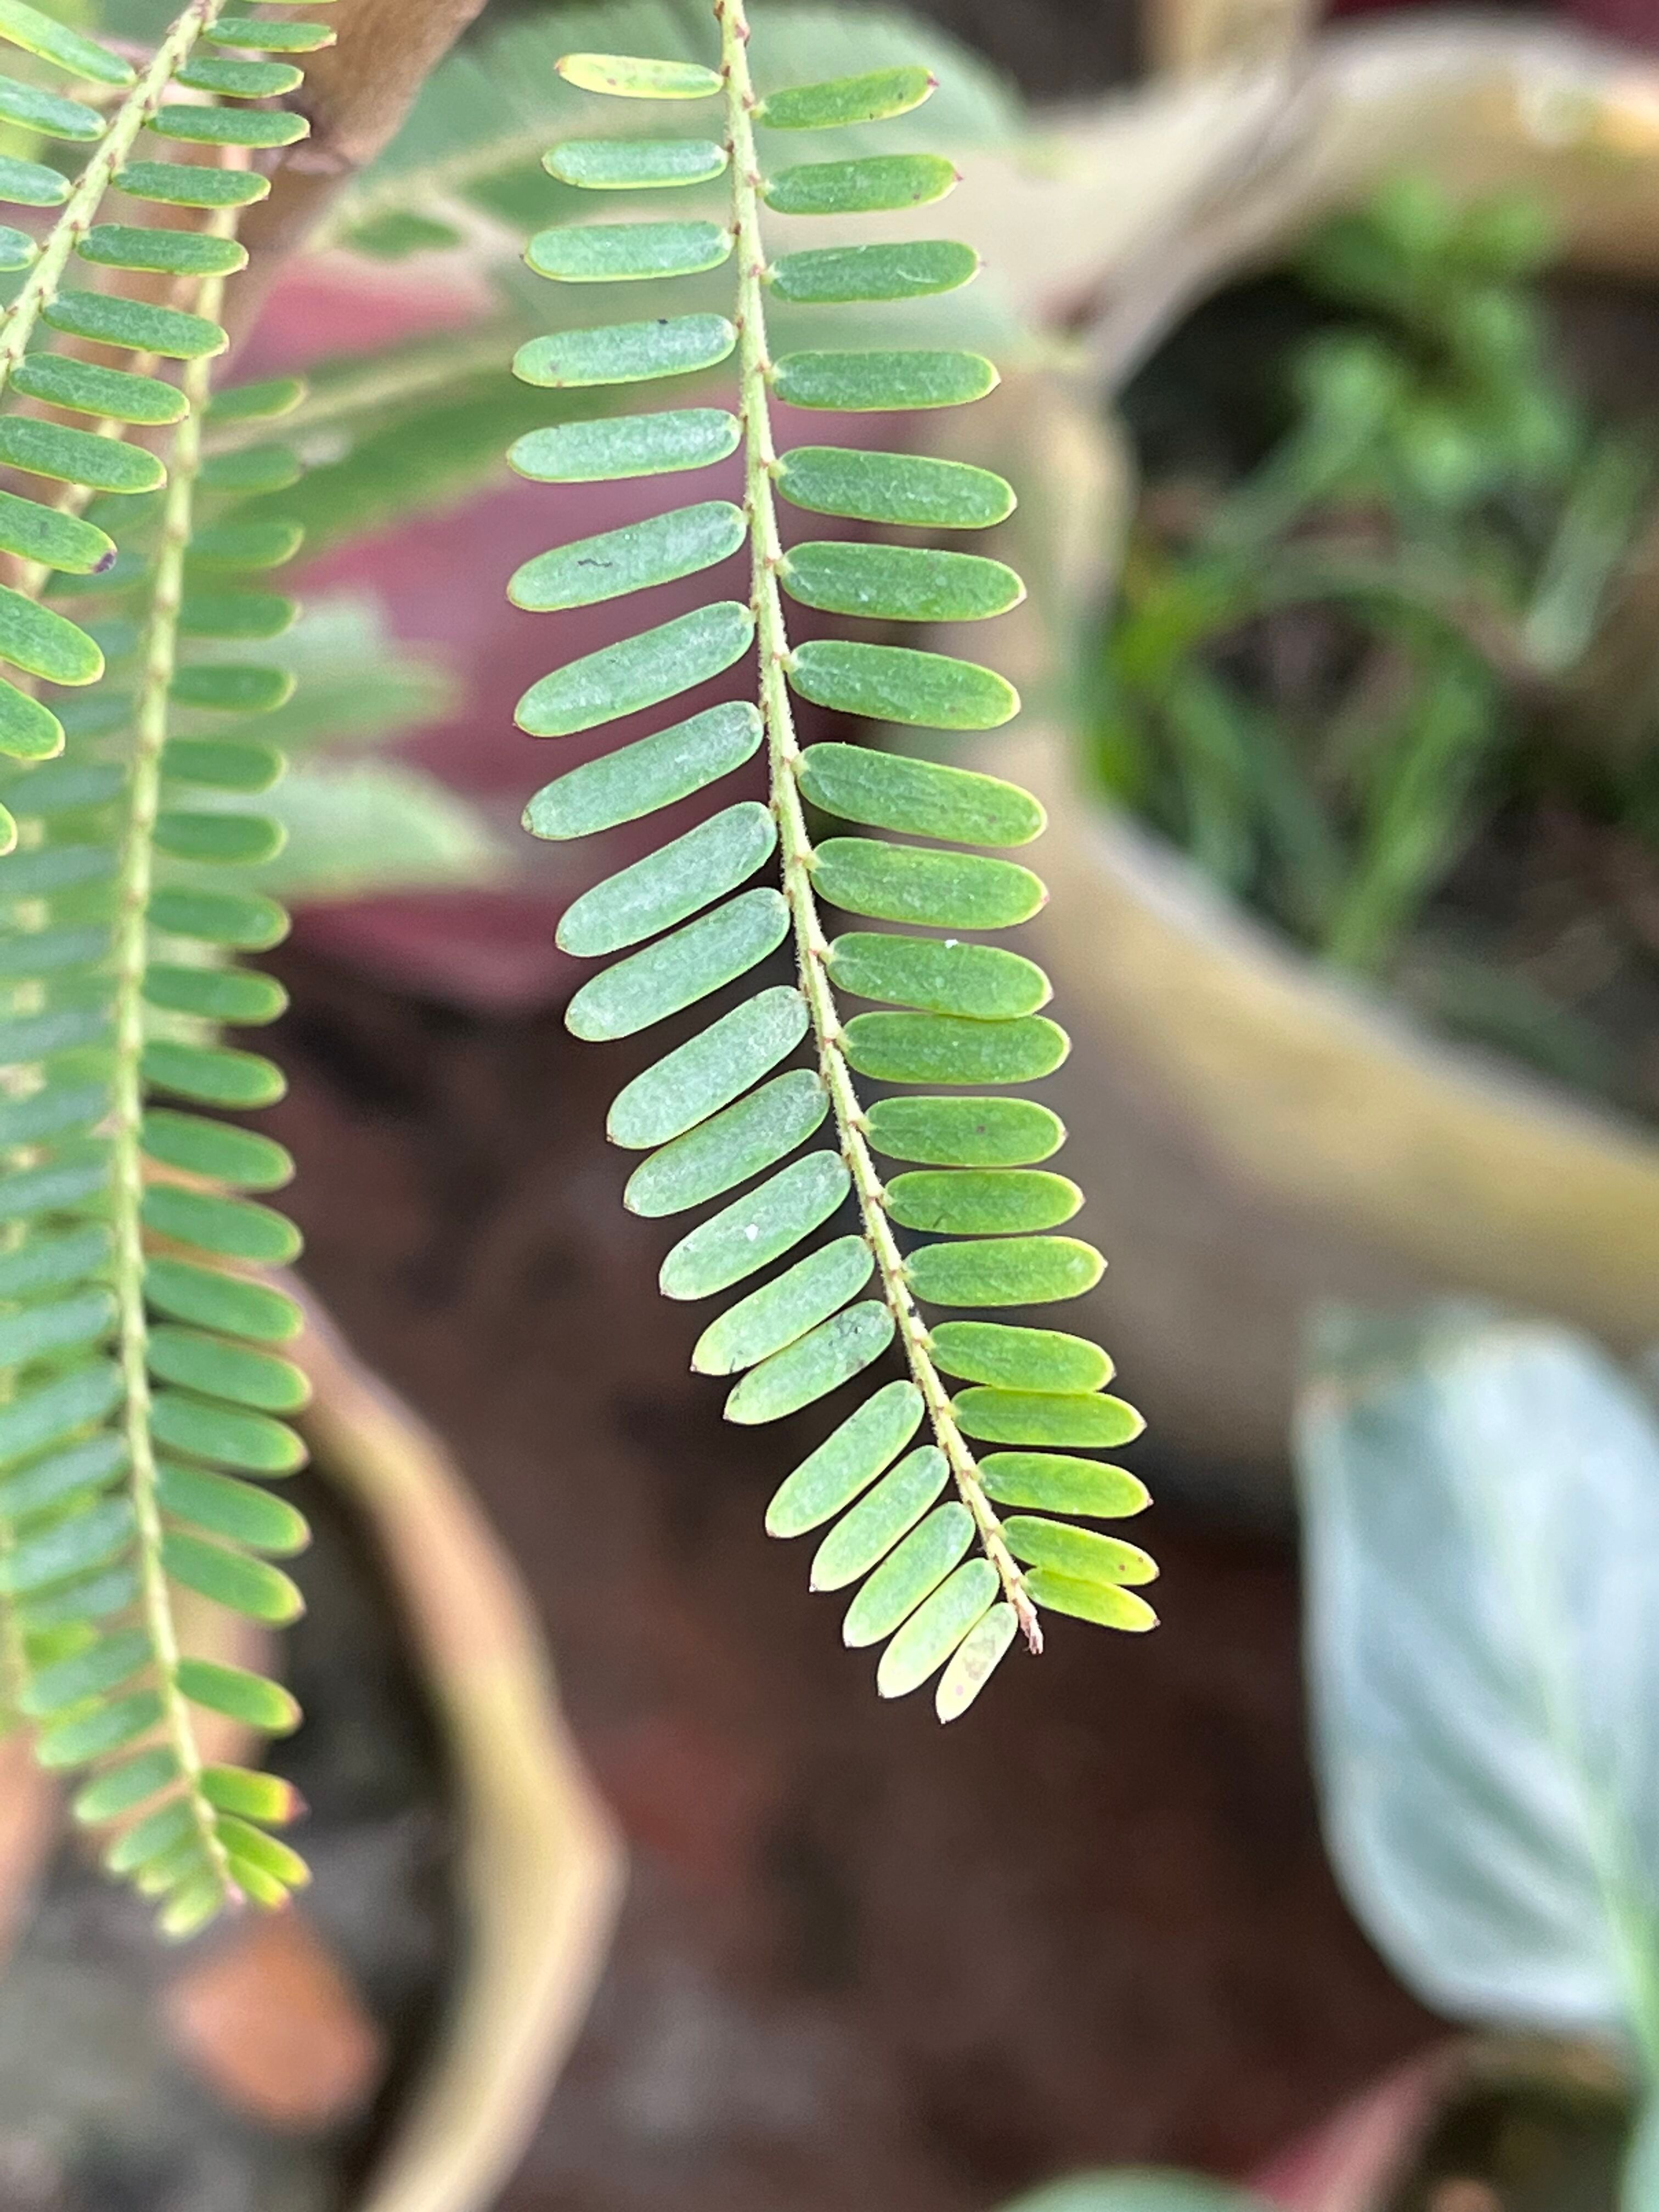
Plant species: phyllanthus-emblica